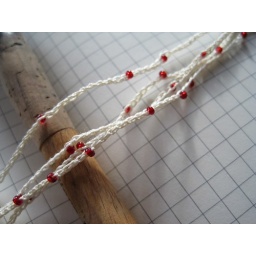
glass float sea strand in ecru and deep red